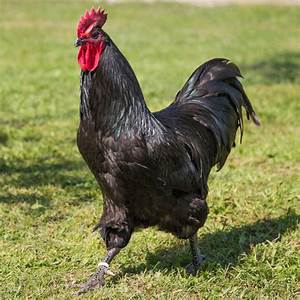
Label: gallina